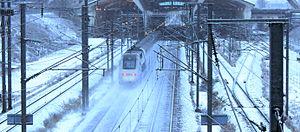
Un TGV en direction du sud, passant sous le ""Tube 300"" de Saint-Exupéry"